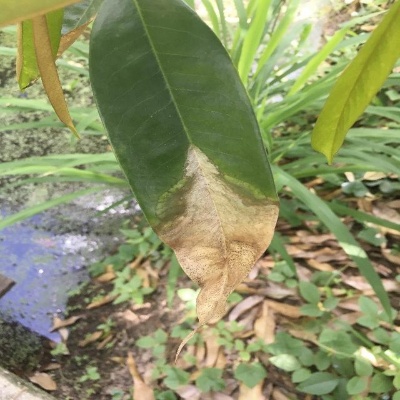
Label: Leaf_Blight